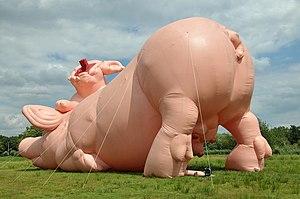
Les « conférences gesticulées » sont pensées comme un processus de formation et de politisation. Elles peuvent être suivies de séances d’échanges avec le public, au cours desquelles chacun peut s’exprimer sur sa propre expérience. Ce moment d’échange se transforme en séance appelée « Atelier de désintoxication de la langue de bois », qui peut aisément durer 2 ou 3 heures.